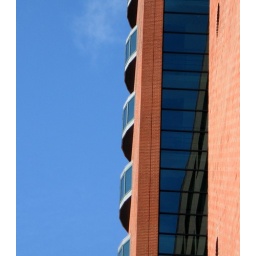
Appartment building in Rotterdam (Kop van Zuid).